Bernays family

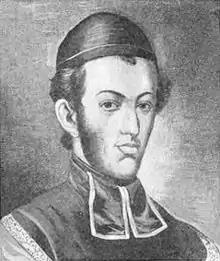
Isaac Bernays

The Jewish Bernays family has its recent origins in the town of Groß-Gerau in the German state of Hesse, where the patriarch of the family, Rabbiner Beer Neustädtel (also known as Baer Lazarus) lived with his family. Two of his sons, Isaac, born in 1742 and Jacob, born in 1747 went on to establish very influential and well known dynasties in Europe, England, USA and Australia. During the French occupation of the Mainz region in the 1800s, all families were required under the Code of Napoleon to register an identifiable family name and in doing so, to gain considerable freedoms including ability to attend university. It was at that time that the family registered the name "Bernays" in lieu of "Beer" or "Baer".